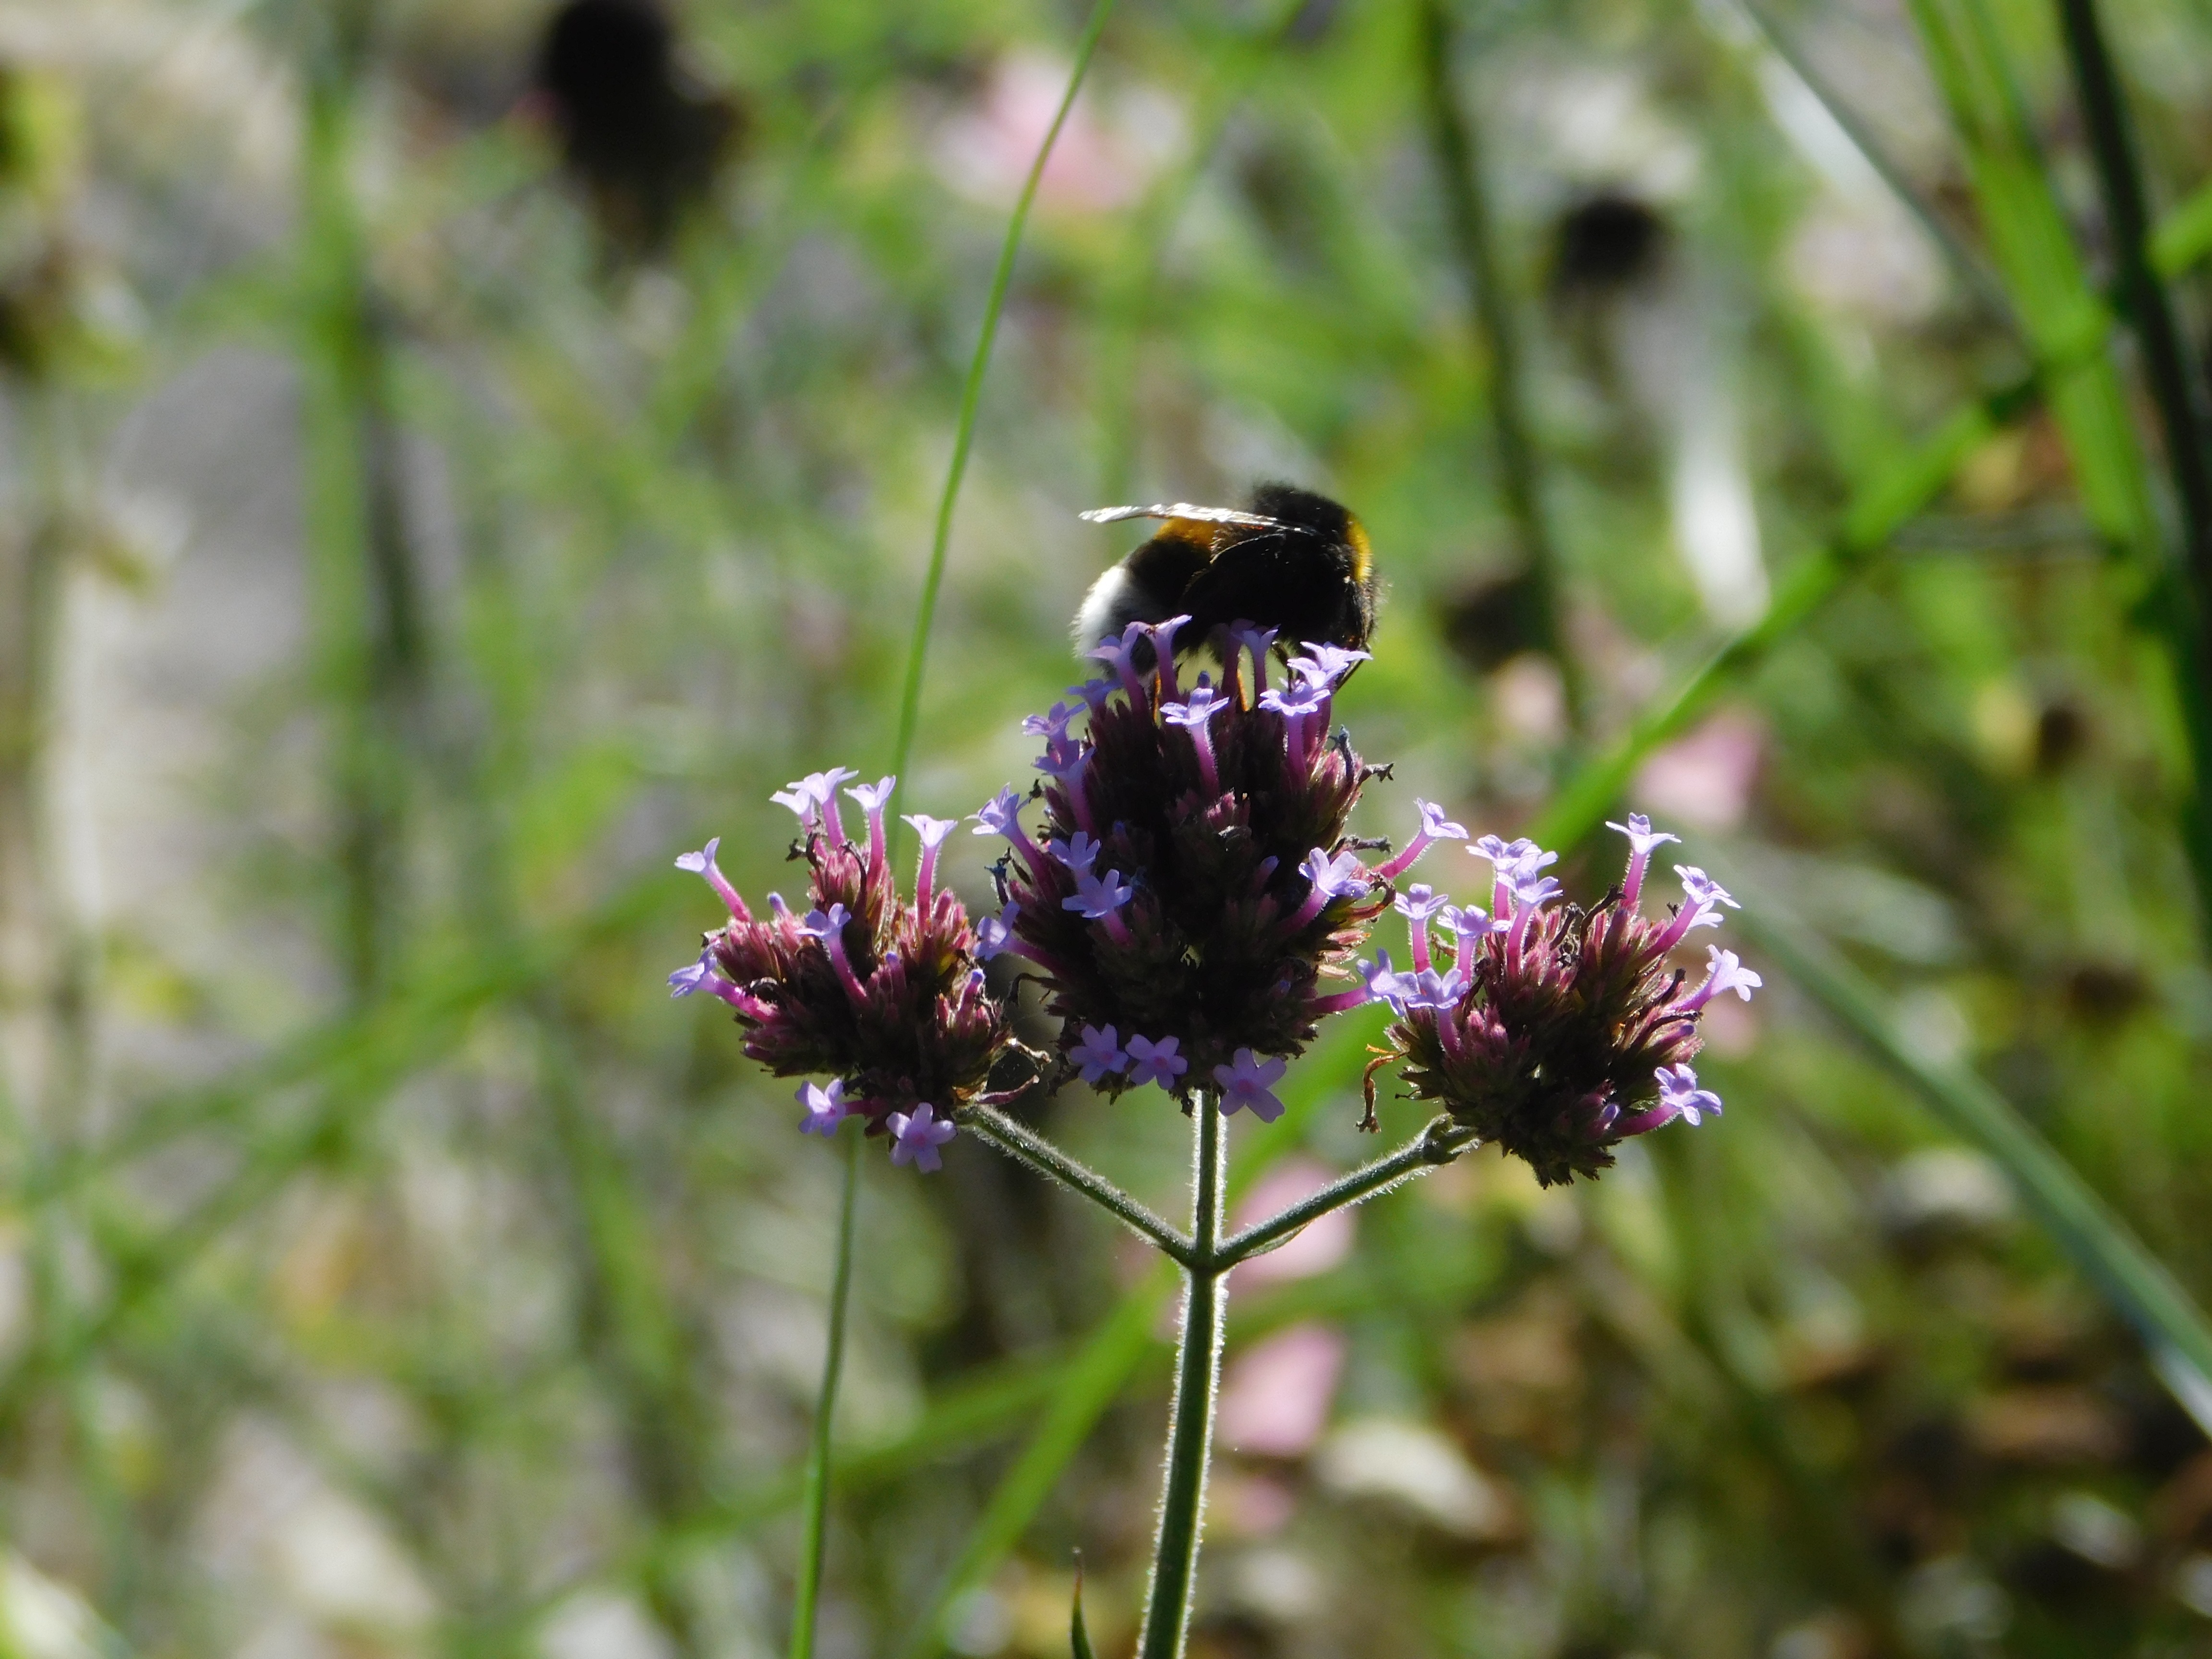
nature, blossom, plant, meadow, prairie, flower, bloom, wildlife, pollen, insect, botany, flora, fauna, invertebrate, sprinkle, wildflower, bee, bumblebee, hummel, nectar, macro photography, flowering plant, honey bee, bumblebee on blossom, collect nectar, insect bloom, pollinator, on a flower, land plant, membrane winged insect